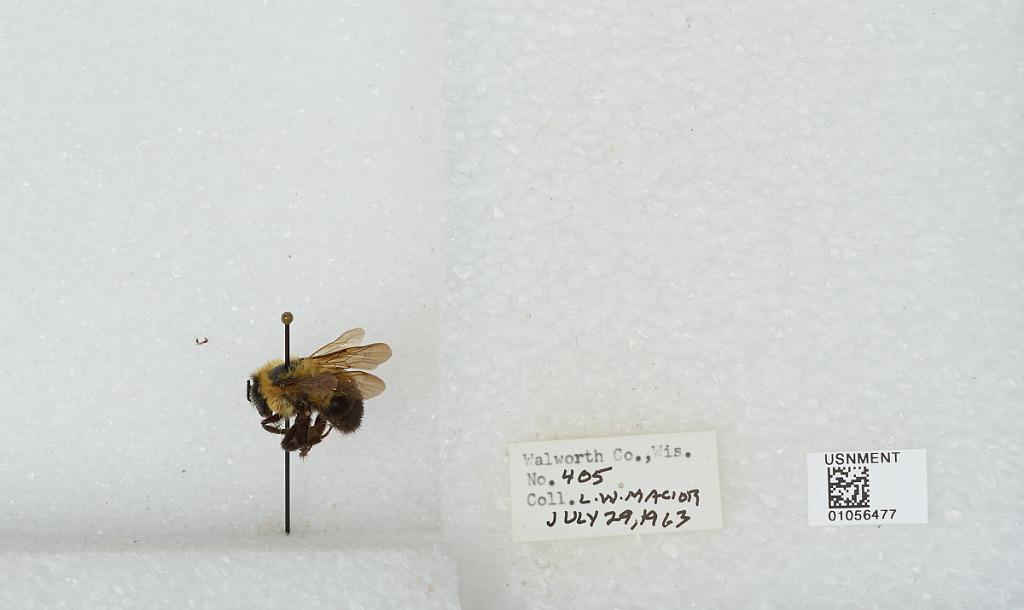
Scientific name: Bombus (Pyrobombus) bimaculatus Cresson
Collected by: L. Macior
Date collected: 1963-7-29
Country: United States
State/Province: Wisconsin
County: Walworth
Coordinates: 42.67, -88.54